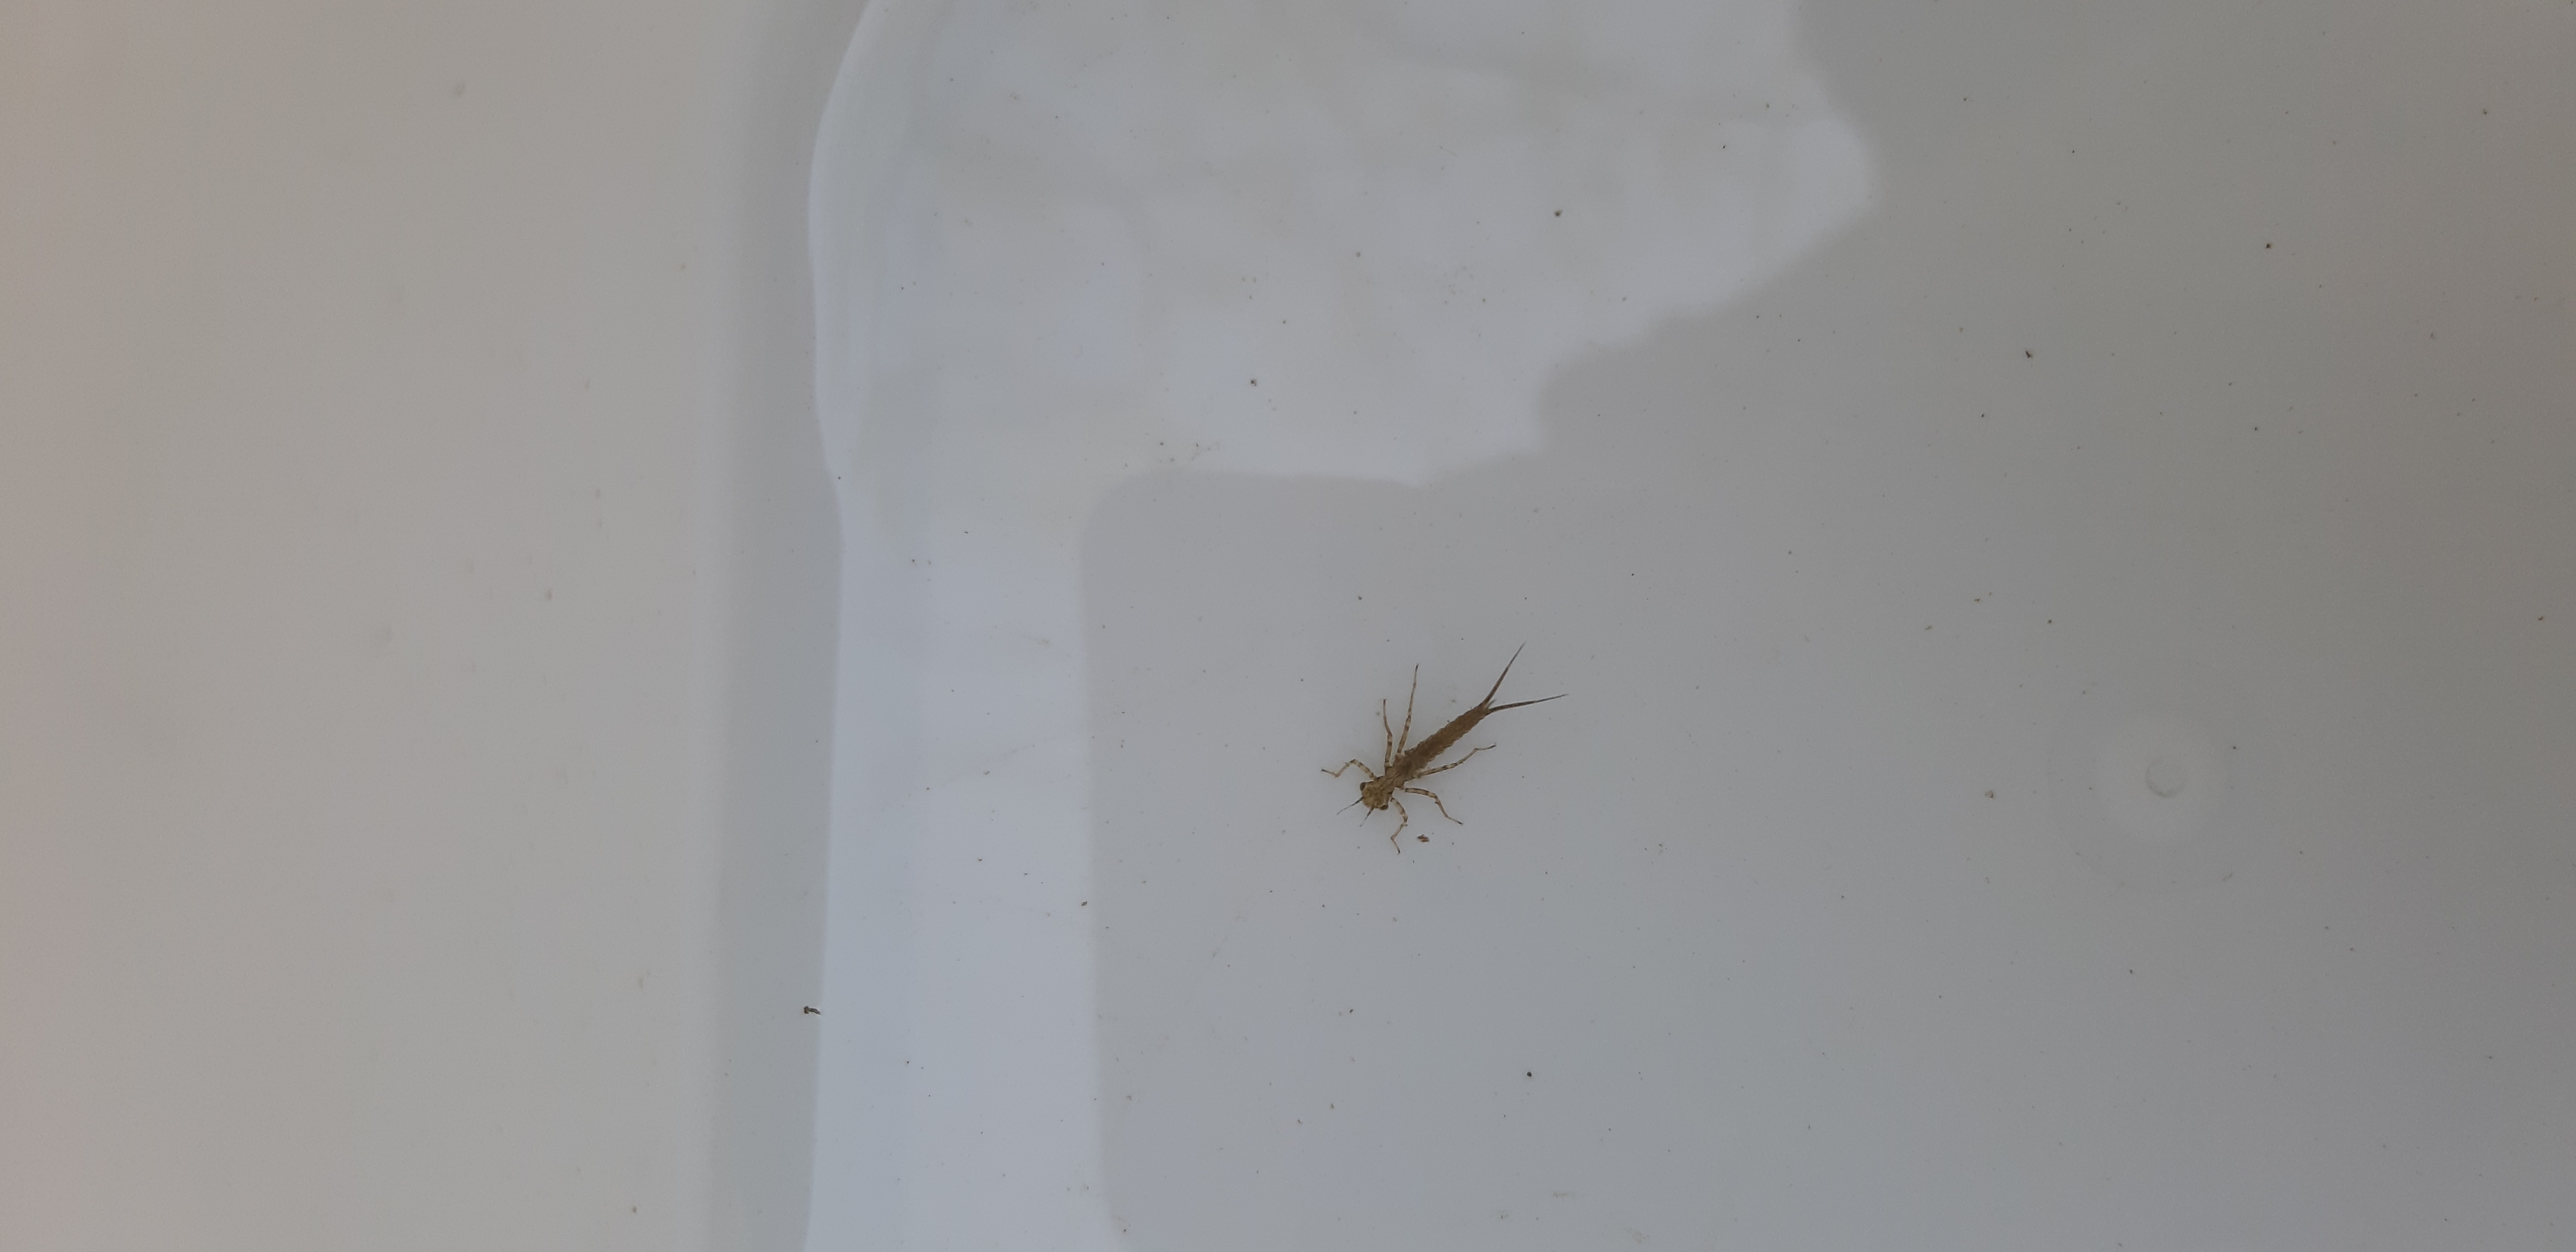
Macroinvertebrate group: damselflies